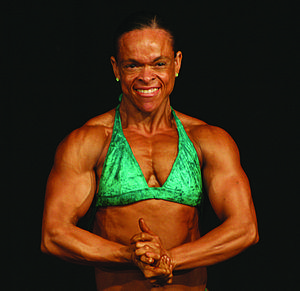
Le muscle grand pectoral est un muscle de la ceinture du membre thoracique. Situé sous la peau, ce muscle est large, triangulaire et puissant, c'est le plus volumineux du membre thoracique. Le grand pectoral est lié à la paroi antérieure du creux axillaire, dans un plan superficiel.